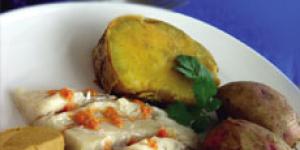
sancocho canario de pescado salado